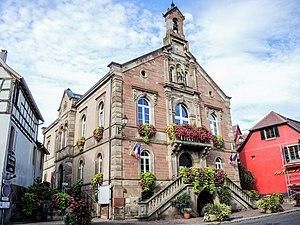
Mairie du village de Heiligenstein. Bas-Rhin.